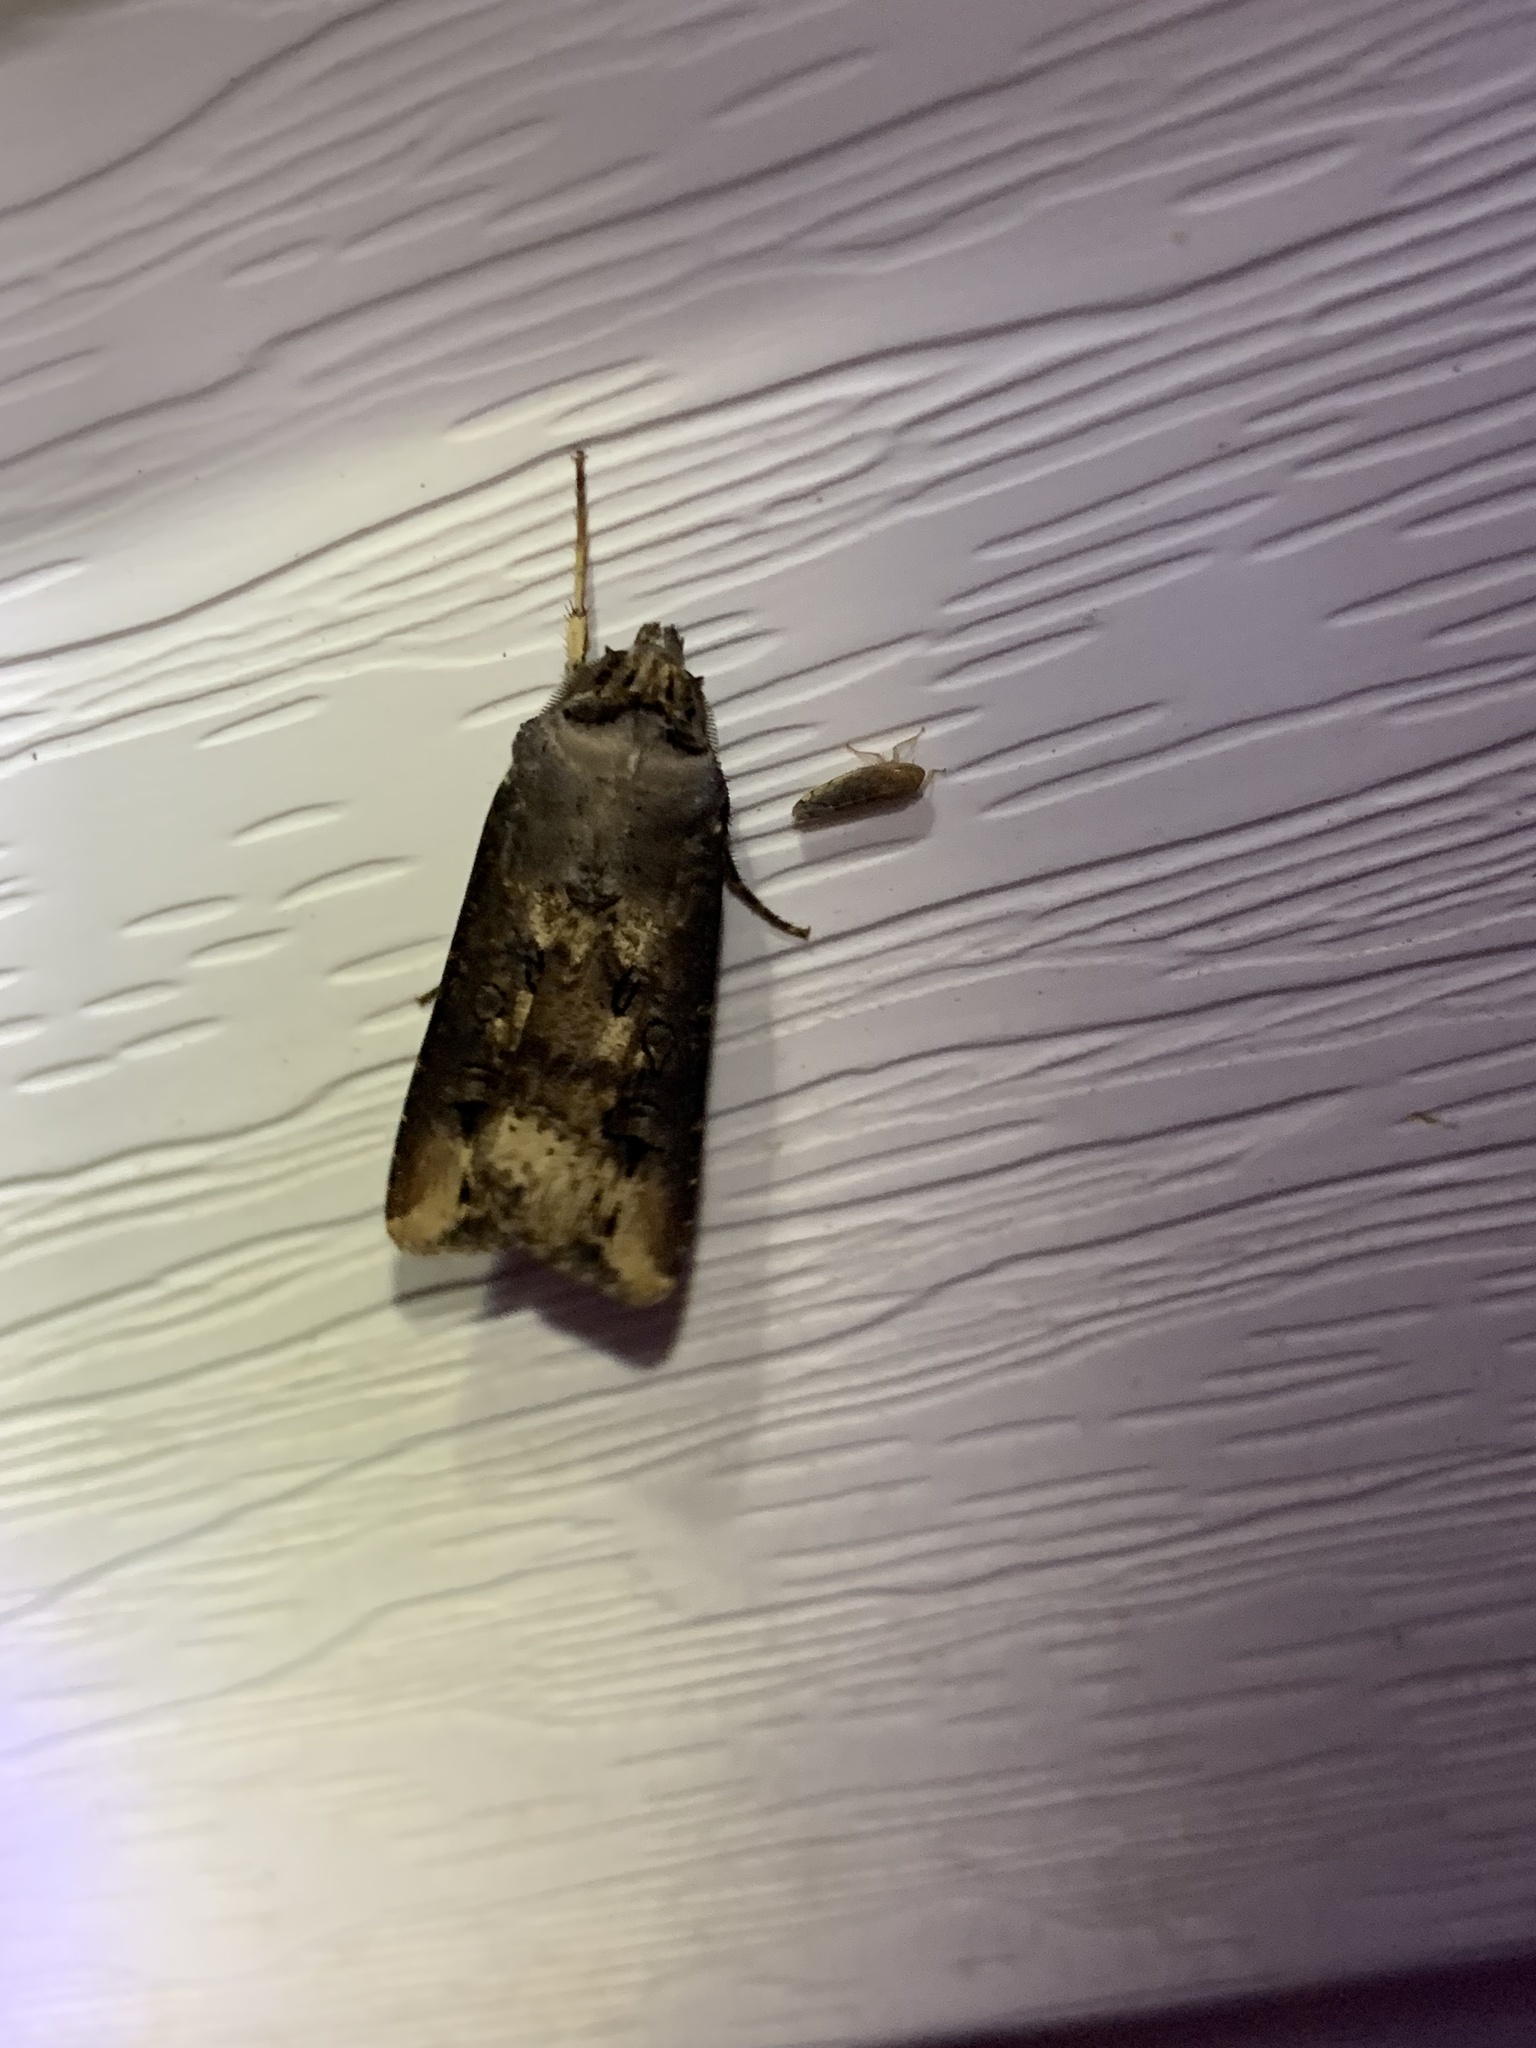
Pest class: cutworms